Shire of Yarrawonga

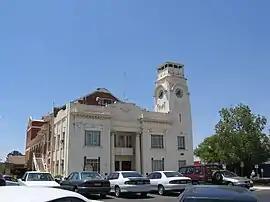
Yarrawonga Shire Hall

The Shire of Yarrawonga was a local government area on the Murray River, in the Goulburn Valley region, about northeast of Melbourne, the state capital of Victoria, Australia. The shire covered an area of , and existed from 1891 until 1994.